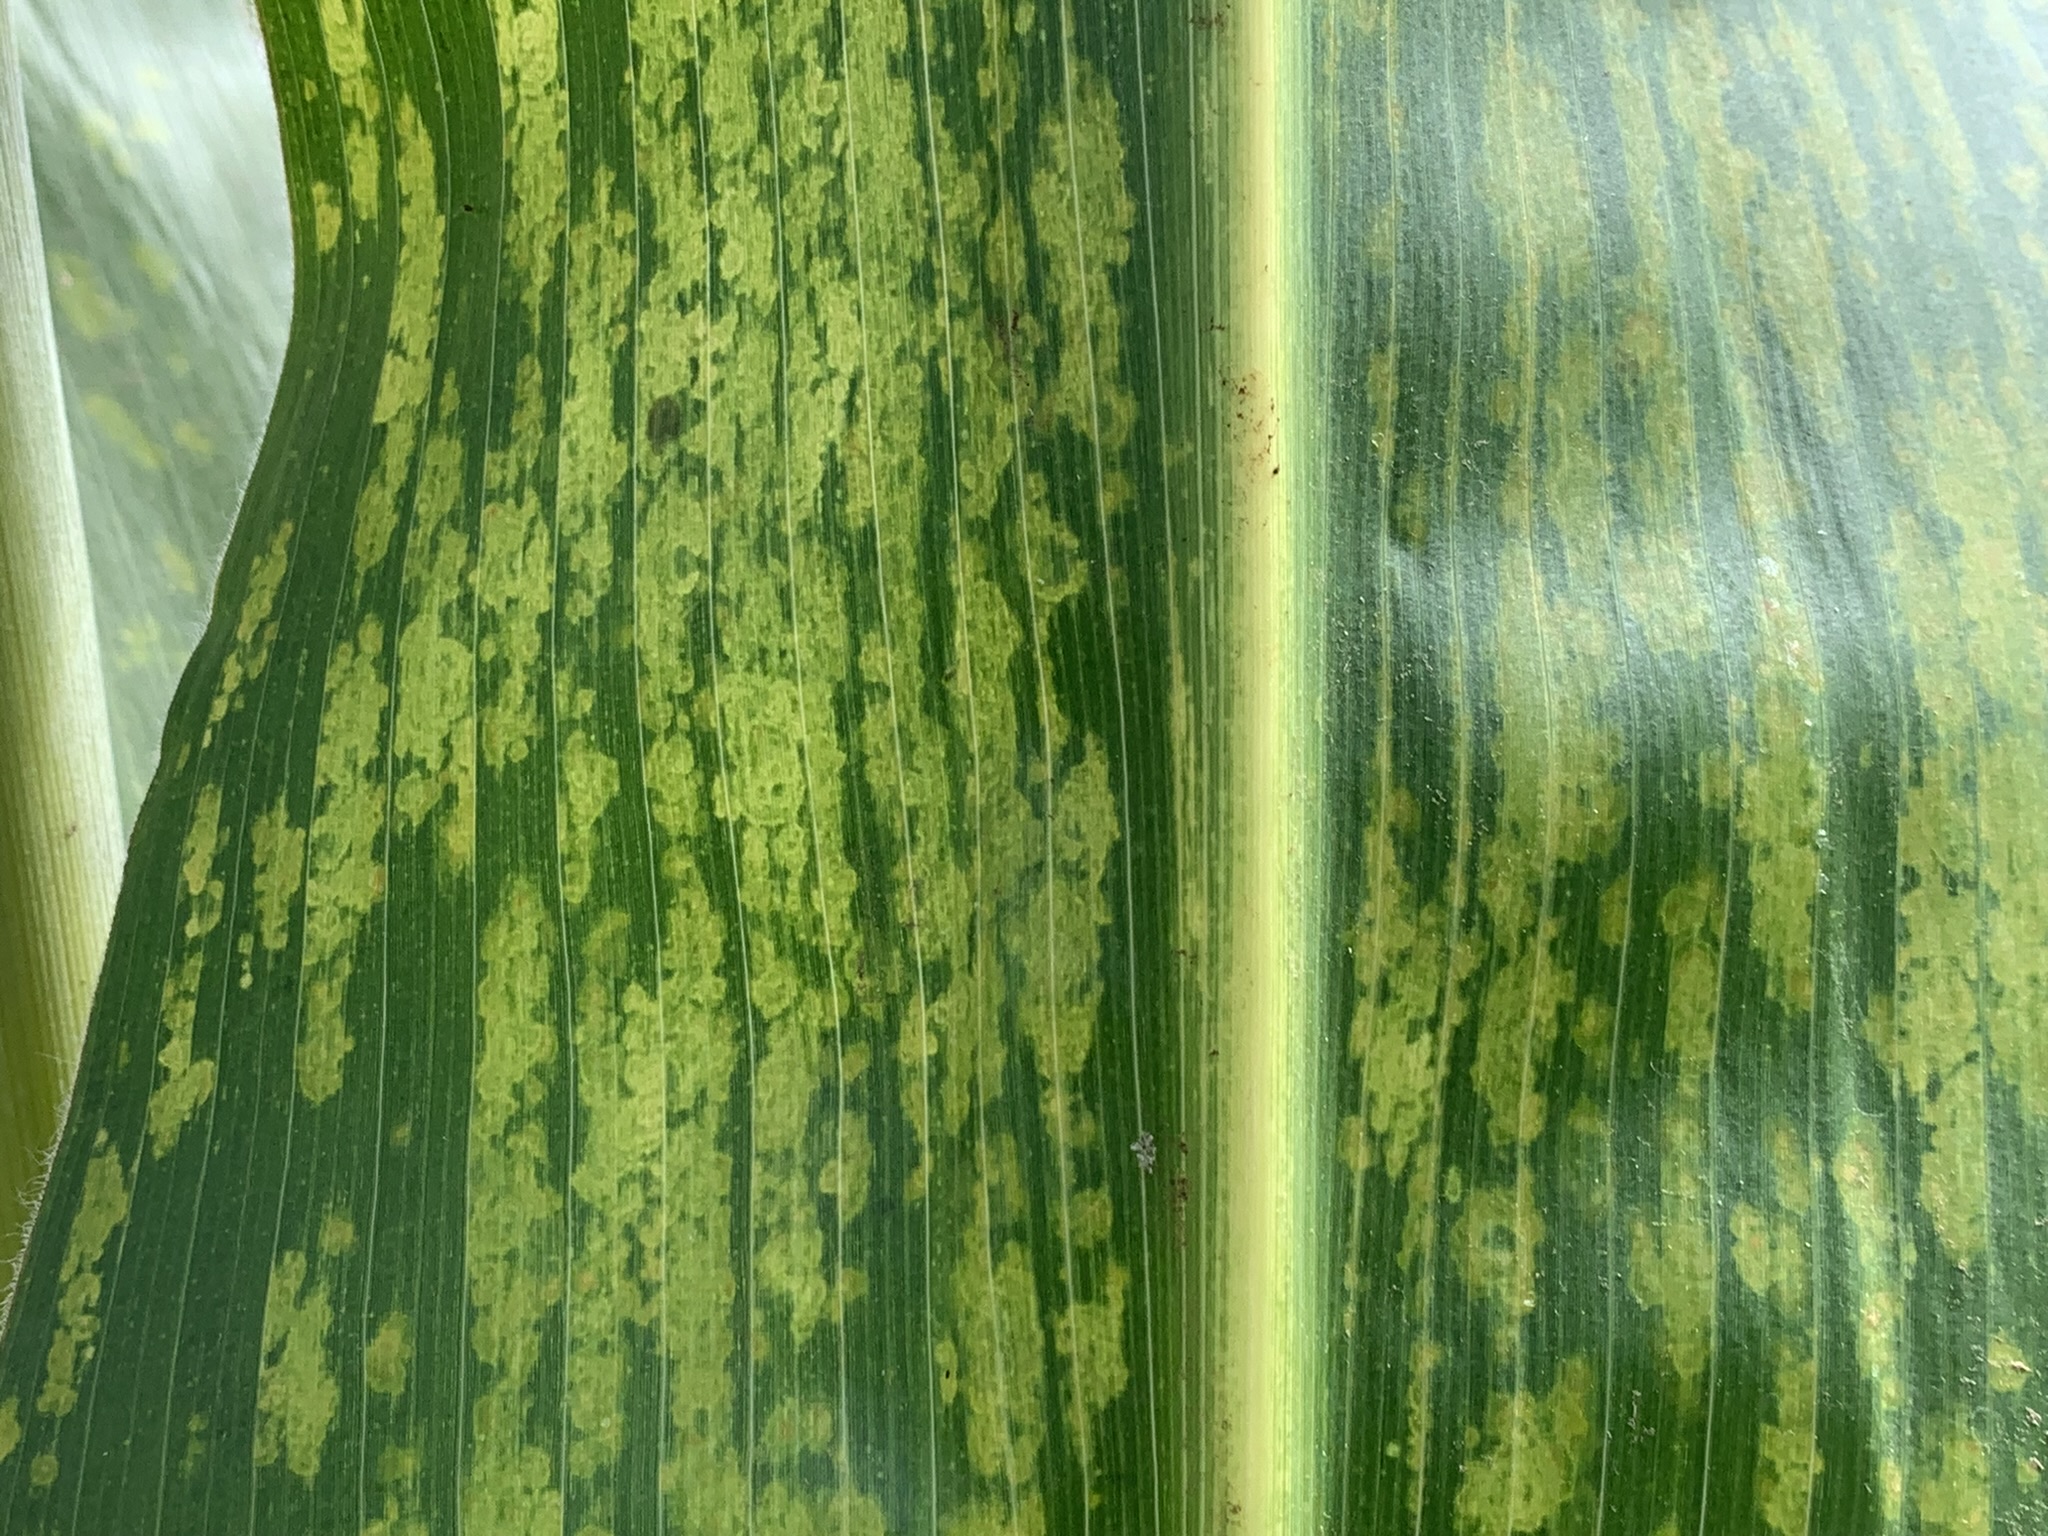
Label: MLN